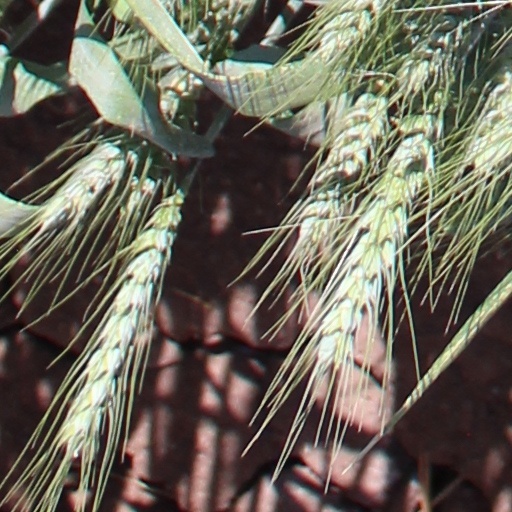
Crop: wheat